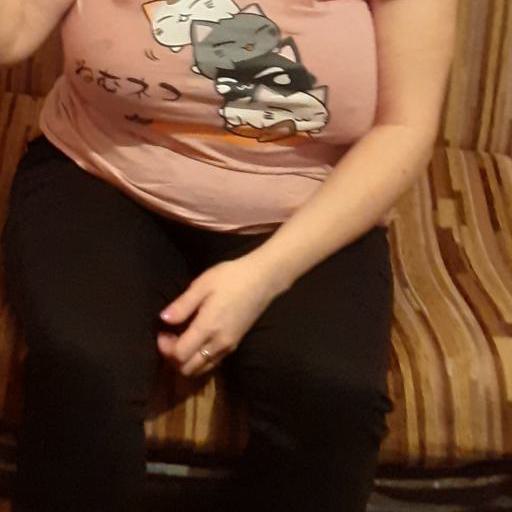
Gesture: no_gesture